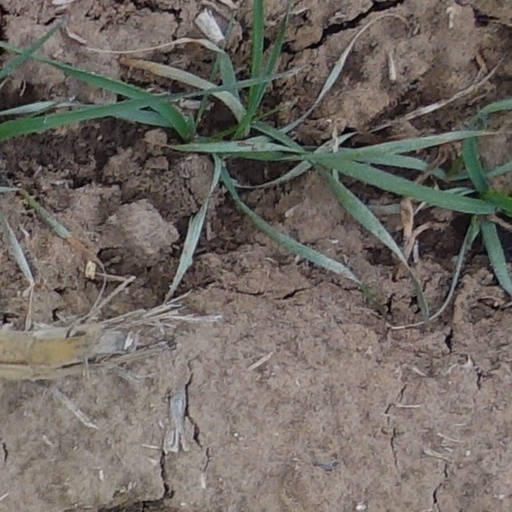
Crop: wheat